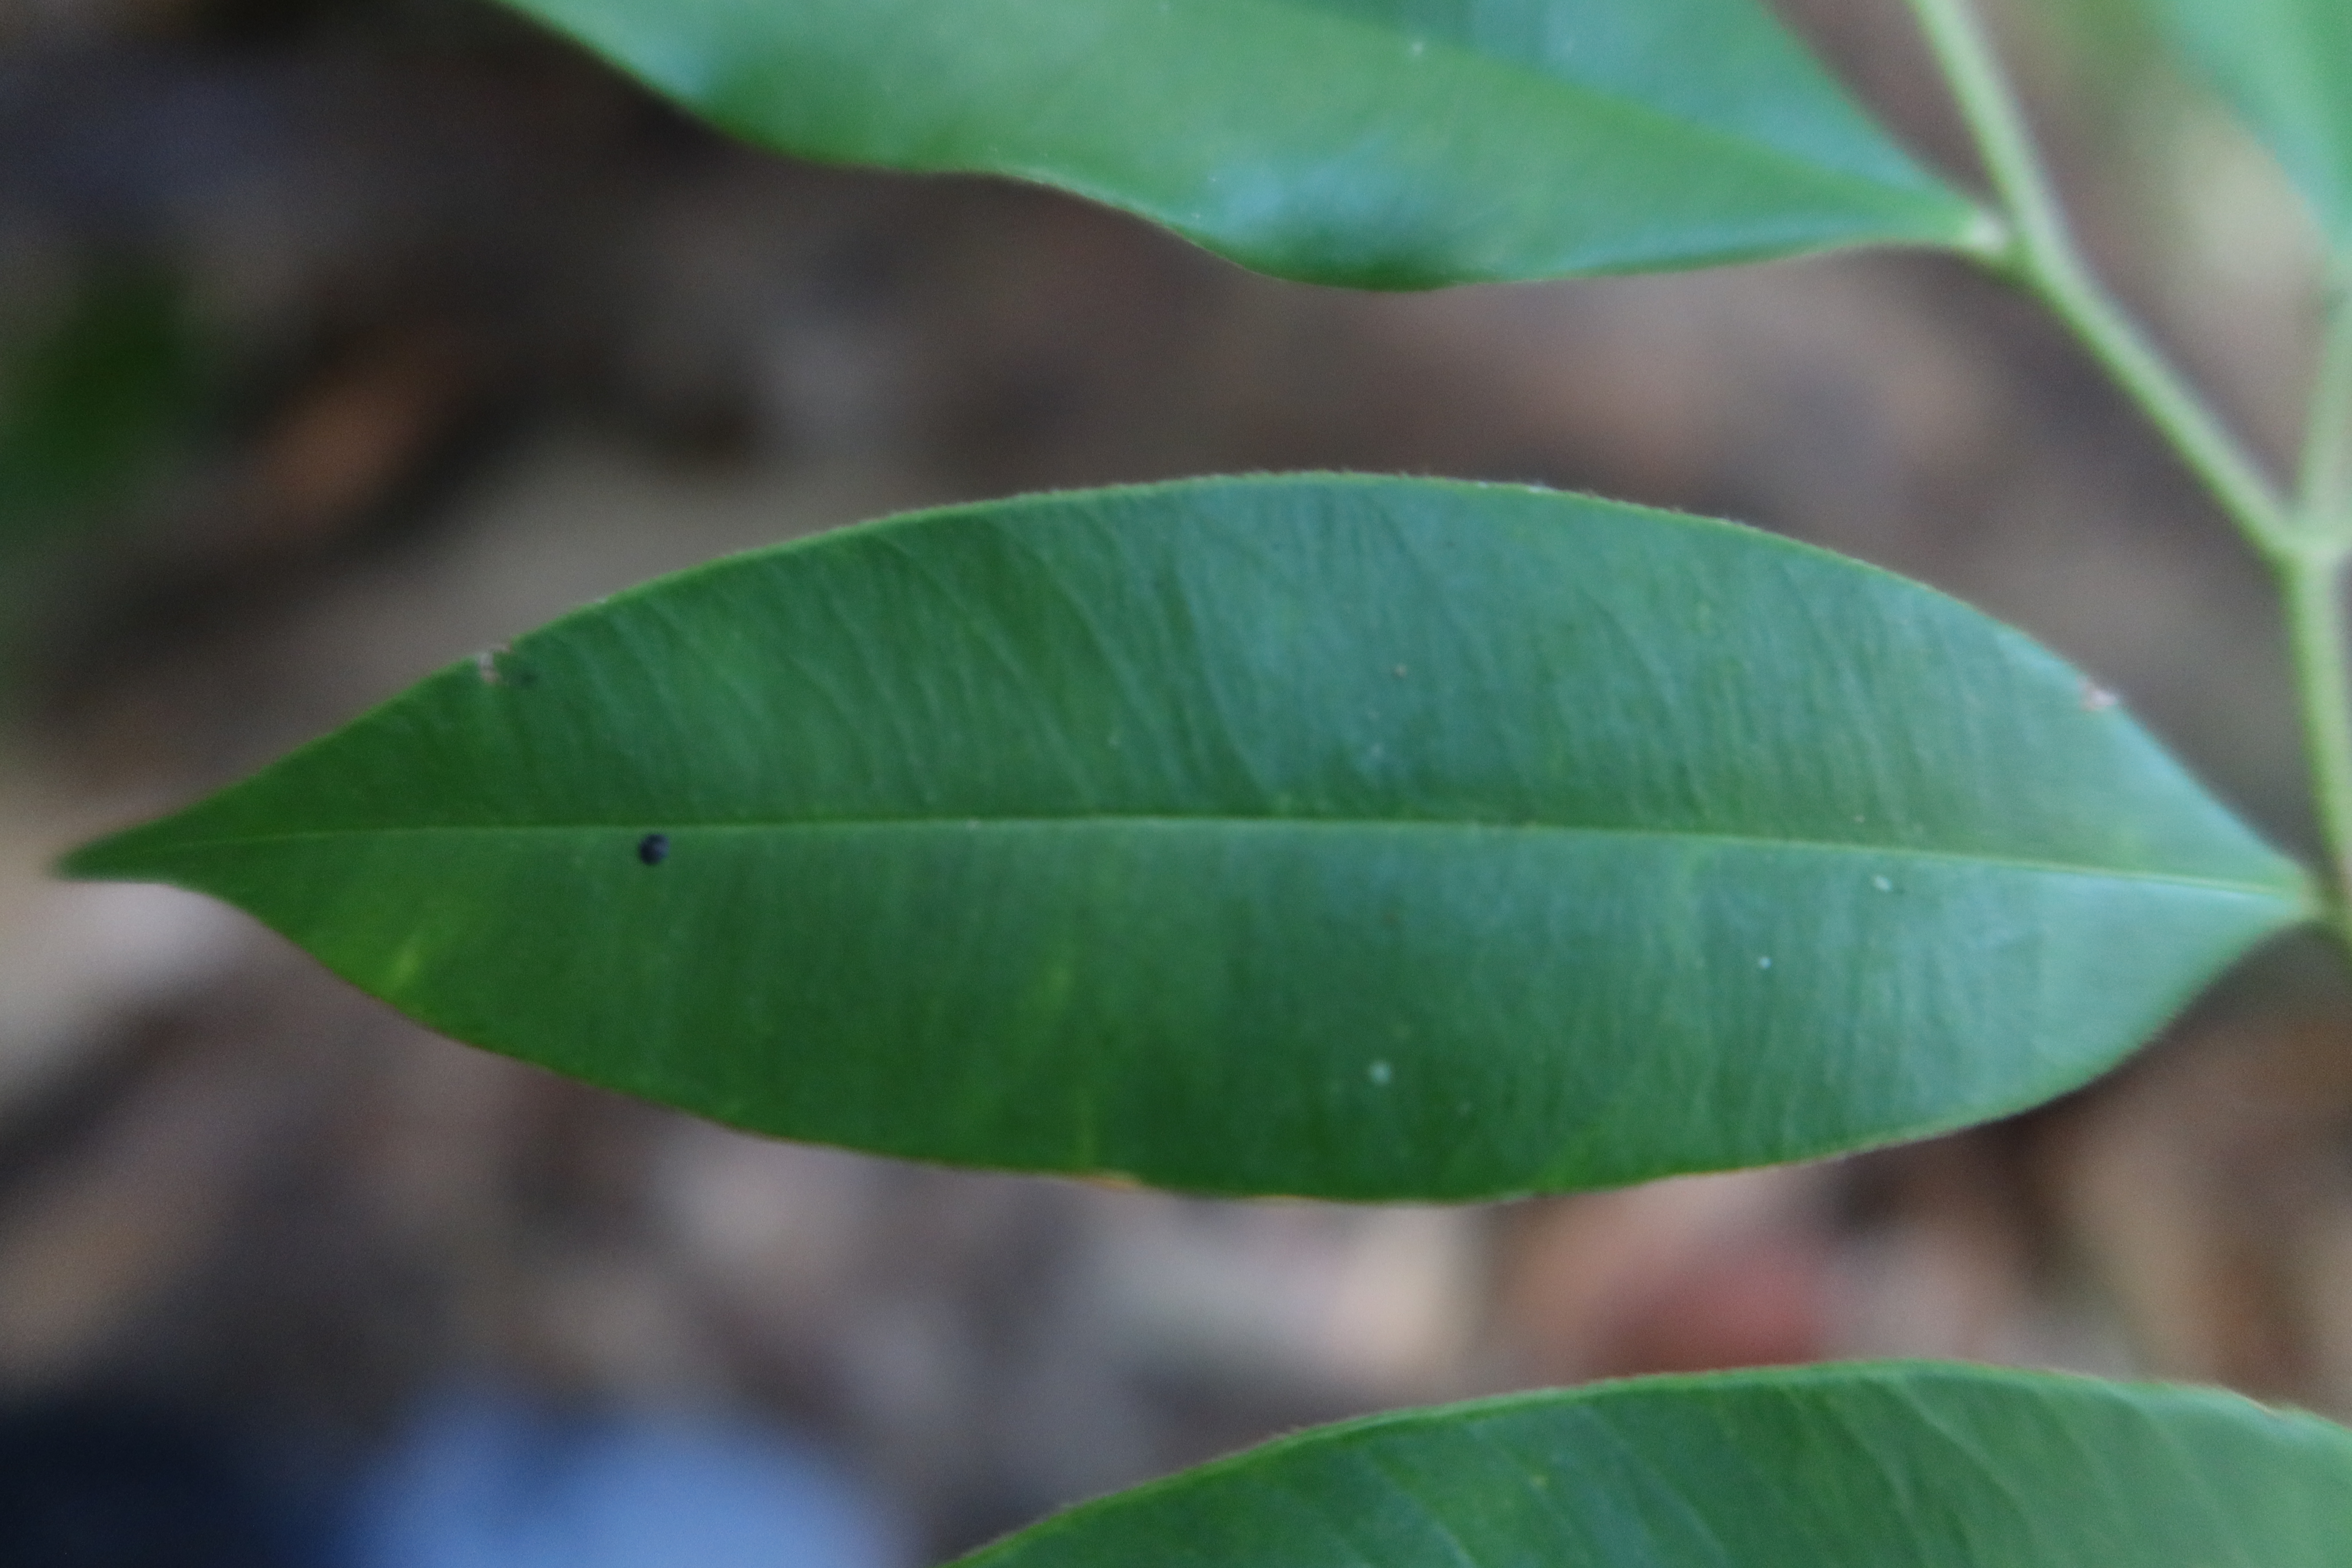
Label: Healthy